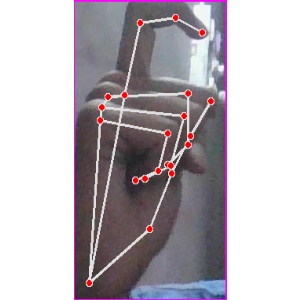
अक्षर: ट